Z8 GND 5296

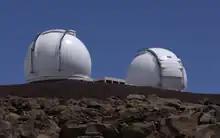
W. M. Keck Observatory atop Mauna Kea in Hawaii

Research published in the 24 October 2013 issue of the journal "Nature" by a team of astronomers from the University of Texas at Austin led by Steven Finkelstein, in collaboration with astronomers at the Texas A&M University, the National Optical Astronomy Observatory and University of California, Riverside, describes the discovery of the most distant galaxy known using deep optical and infrared images taken by the Hubble Space Telescope. Their discovery was confirmed by the W. M. Keck Observatory in Hawaii. MOSFIRE, a new instrument at the Keck Observatory that is extremely sensitive to infrared light, proved instrumental to this finding.